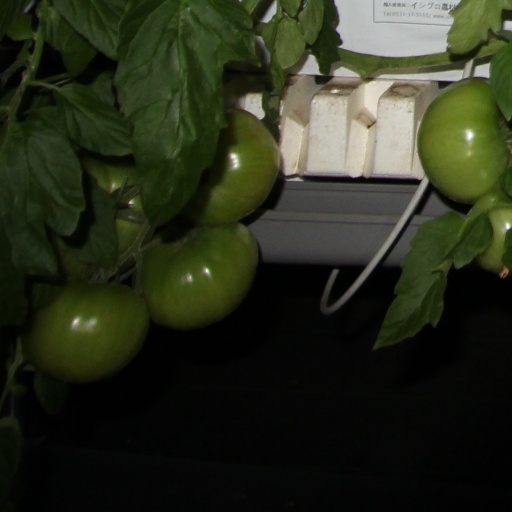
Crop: tomato